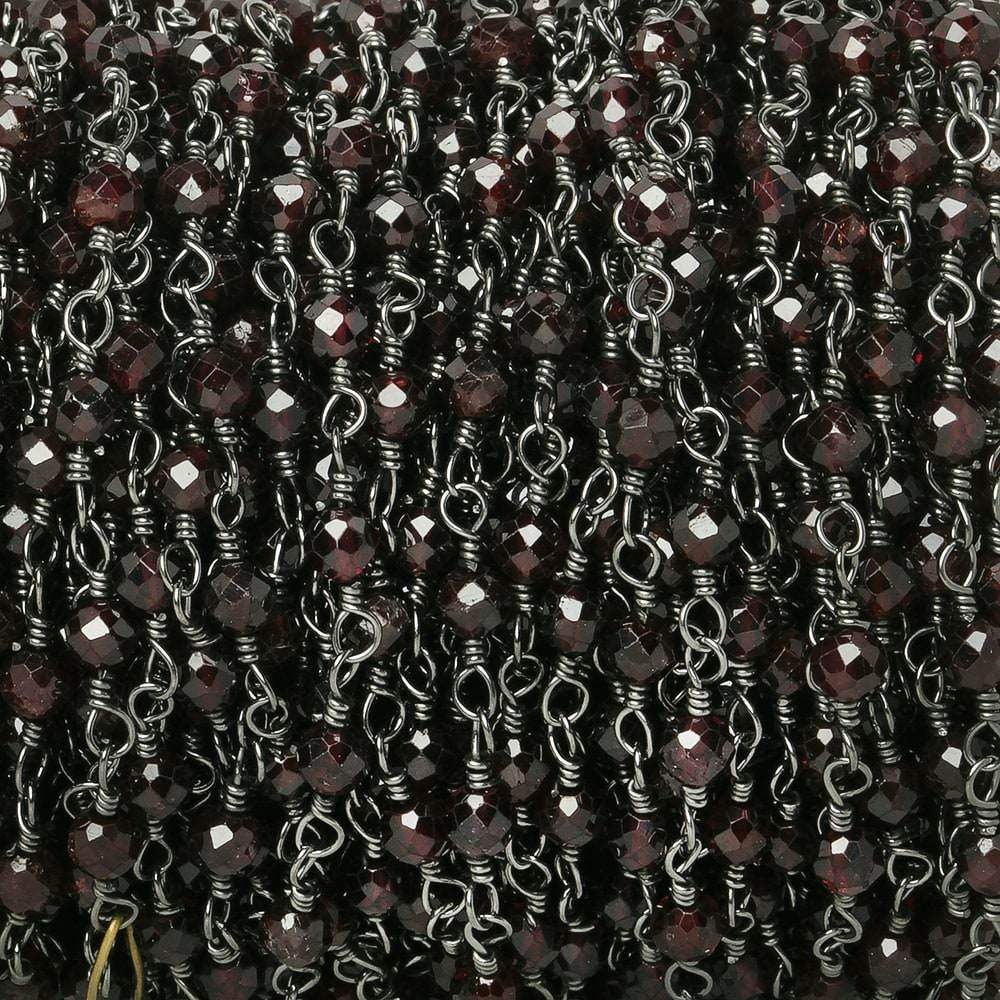
3mm Garnet micro-faceted rondelle Black Gold Chain by the foot 35 pieces (ONLINE ORDER ONLY)
3mm measure for our Garnet micro-faceted rondelle Black Gold plated Chain sold by the foot having approximately 35 pieces per 12 inch length.
Brand: Beadsofcambay.com
Category: Arts & Entertainment > Hobbies & Creative Arts > Arts & Crafts > Art & Crafting Materials > Crafting Fibers > Jewelry & Beading Cord > Chain Rolls